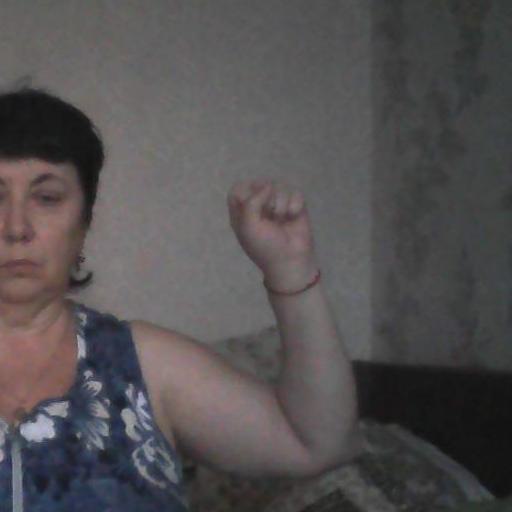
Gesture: fist